Callos a la Madrileña

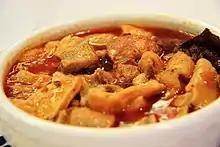
Callos a la Madrileña

Callos a la Madrileña is a stewed tripe dish, cooked slowly for hours over low heat, that is a speciality of Spanish cuisine associated with the city of Madrid. Traditionally pig or cow tripe was used but modern recipes use lamb or even cod. It includes pig snout and trotters, black pudding, sausage, ham, and soup vegetables like carrots and onions. When prepared correctly the broth is rich in gelatin and the tripe becomes very tender after the slow cooking process. The tripe can be browned before the cooking liquid is added, with trotters, oxtails and other ingredients for the soup like ham, chorizo and smoked paprika. It is common to serve this stew with the "morcilla" blood sausage, a tapas dish typical of the region of Castile and León.